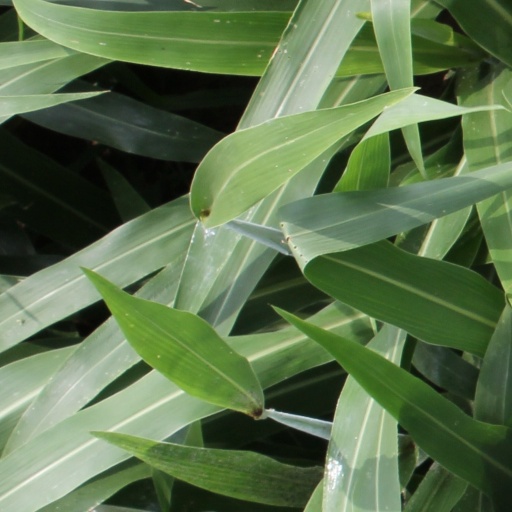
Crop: sorghum